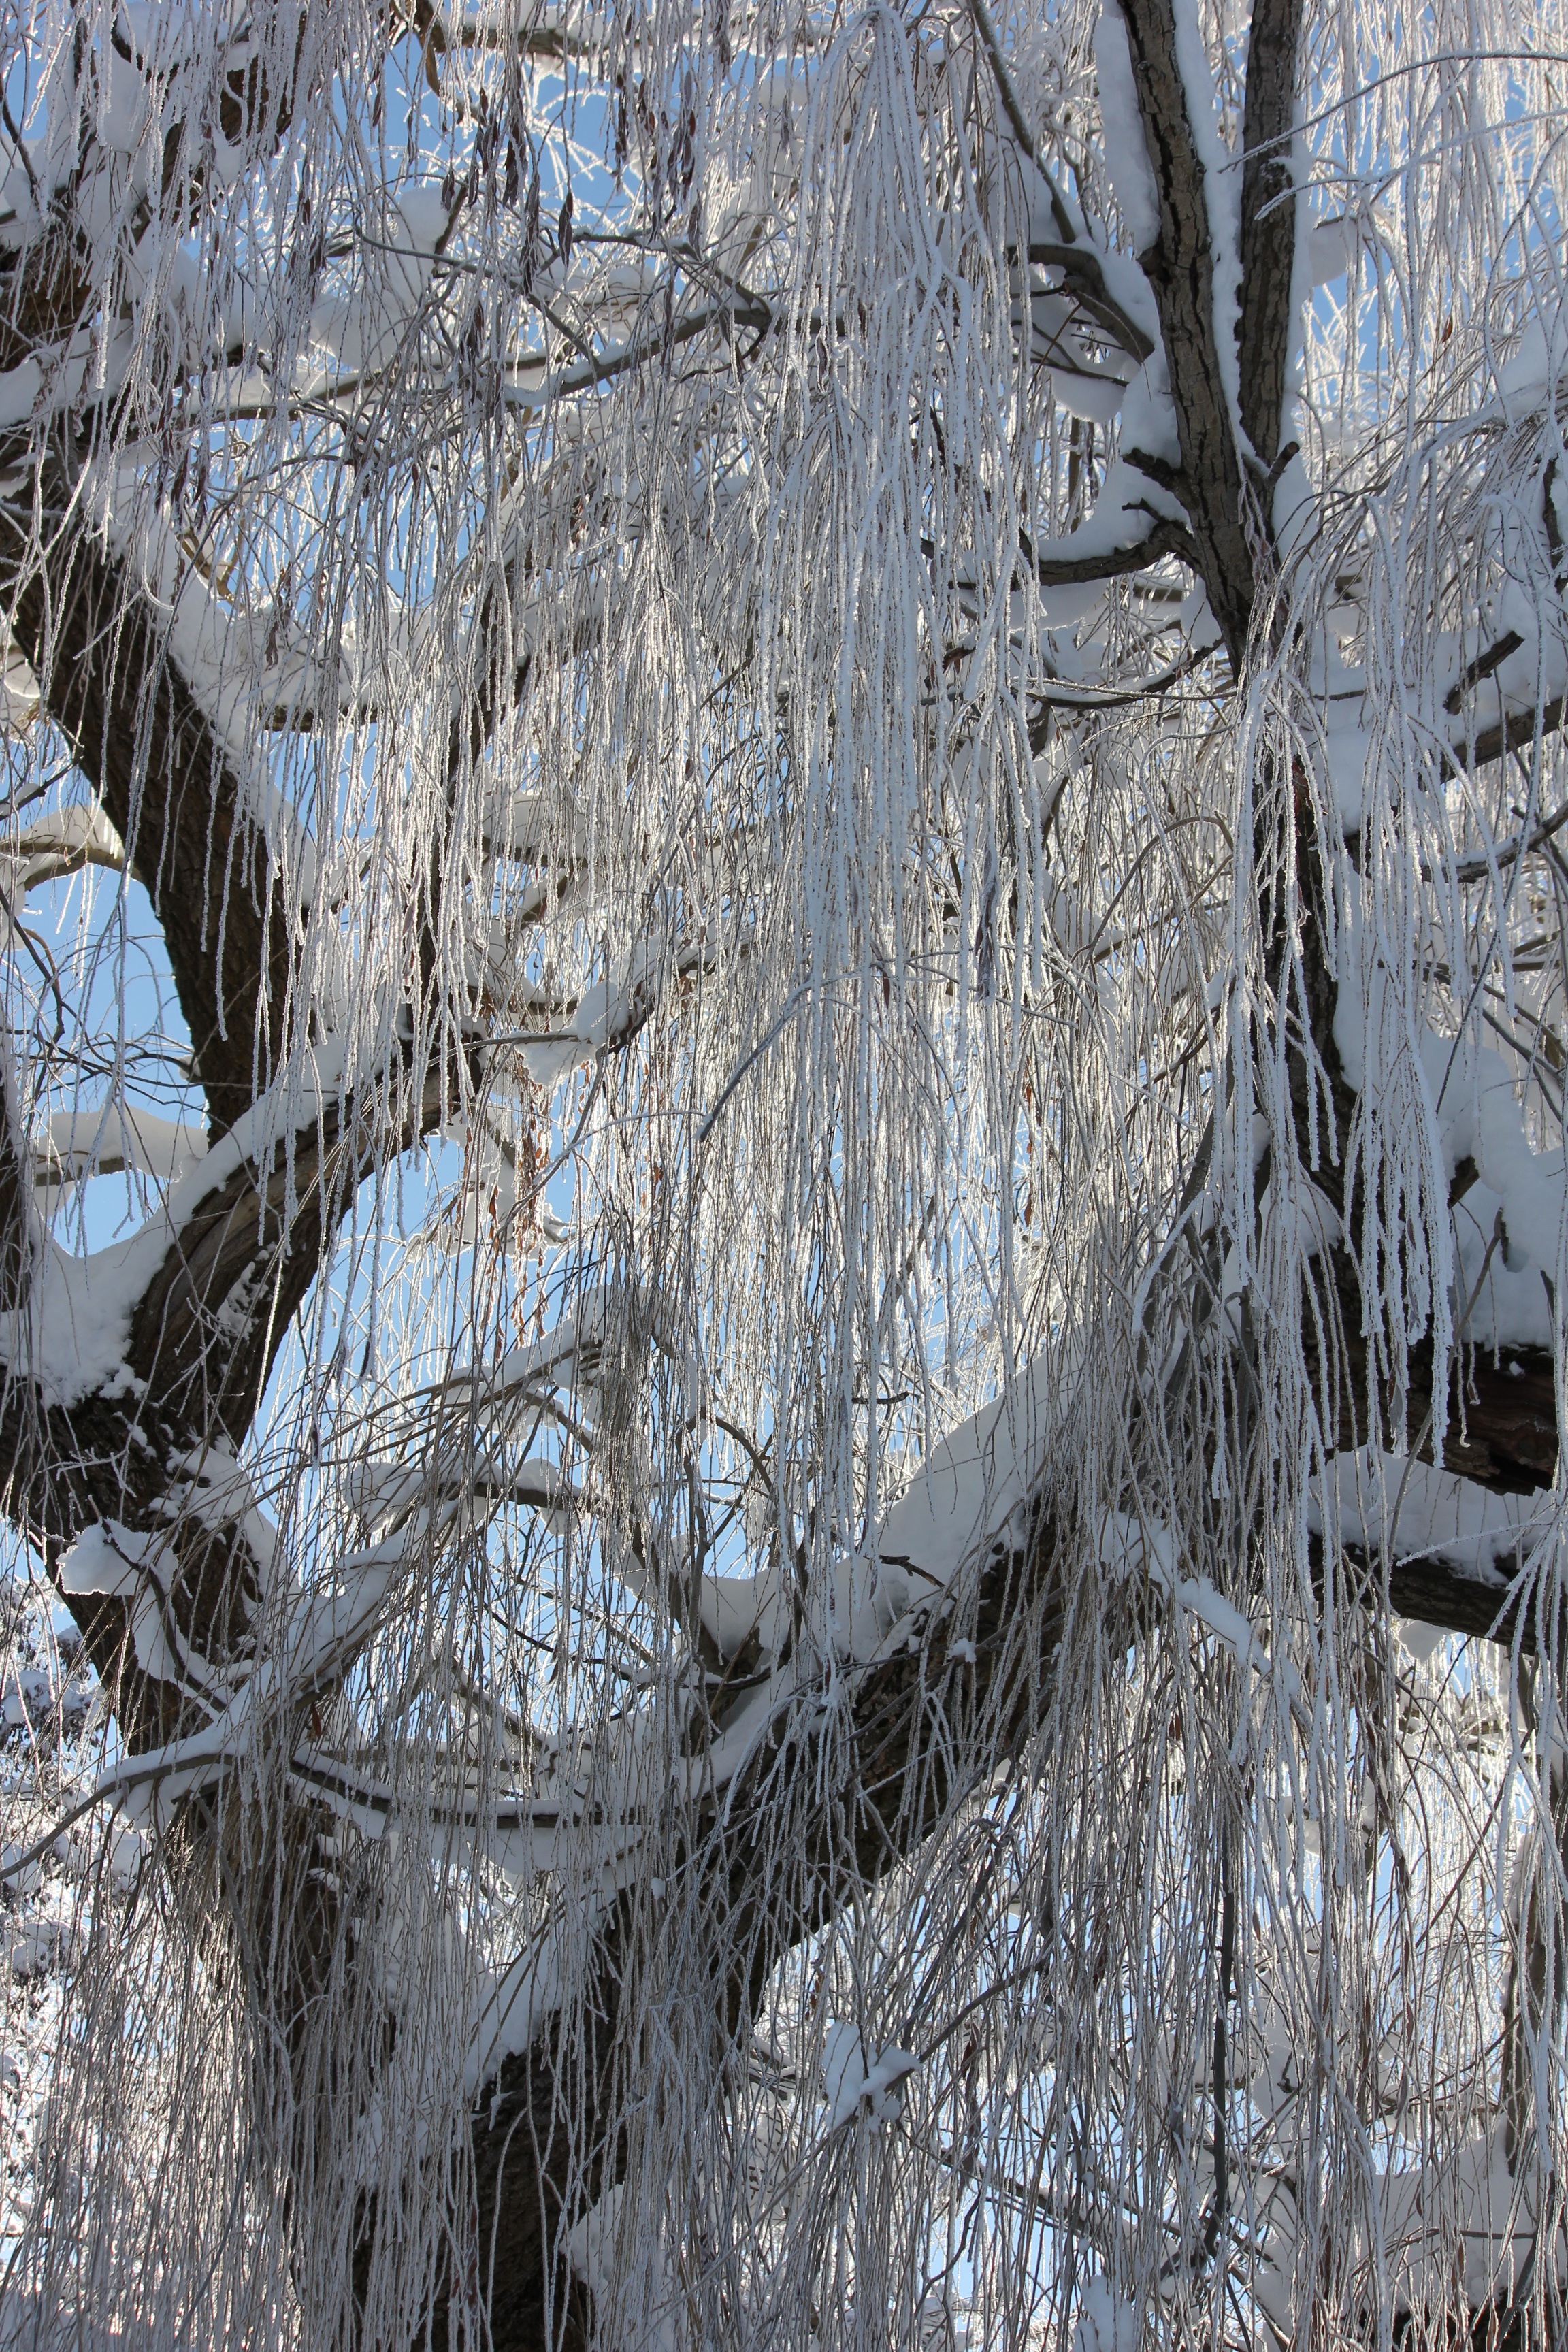
tree, branch, snow, winter, frost, ice, weather, freeze, frozen, season, winter landscape, icy, icicle, freezing, woody plant